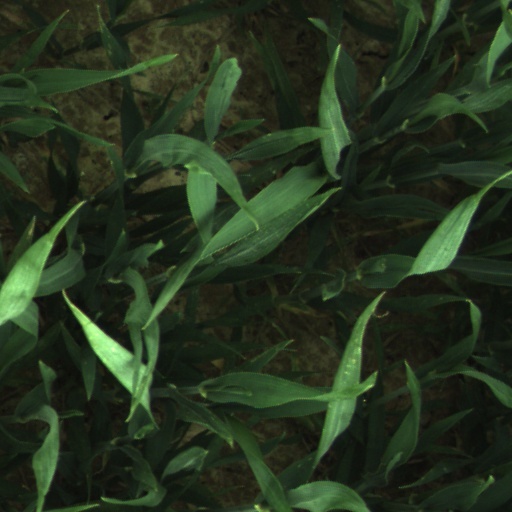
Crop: wheat